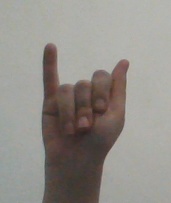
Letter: meem